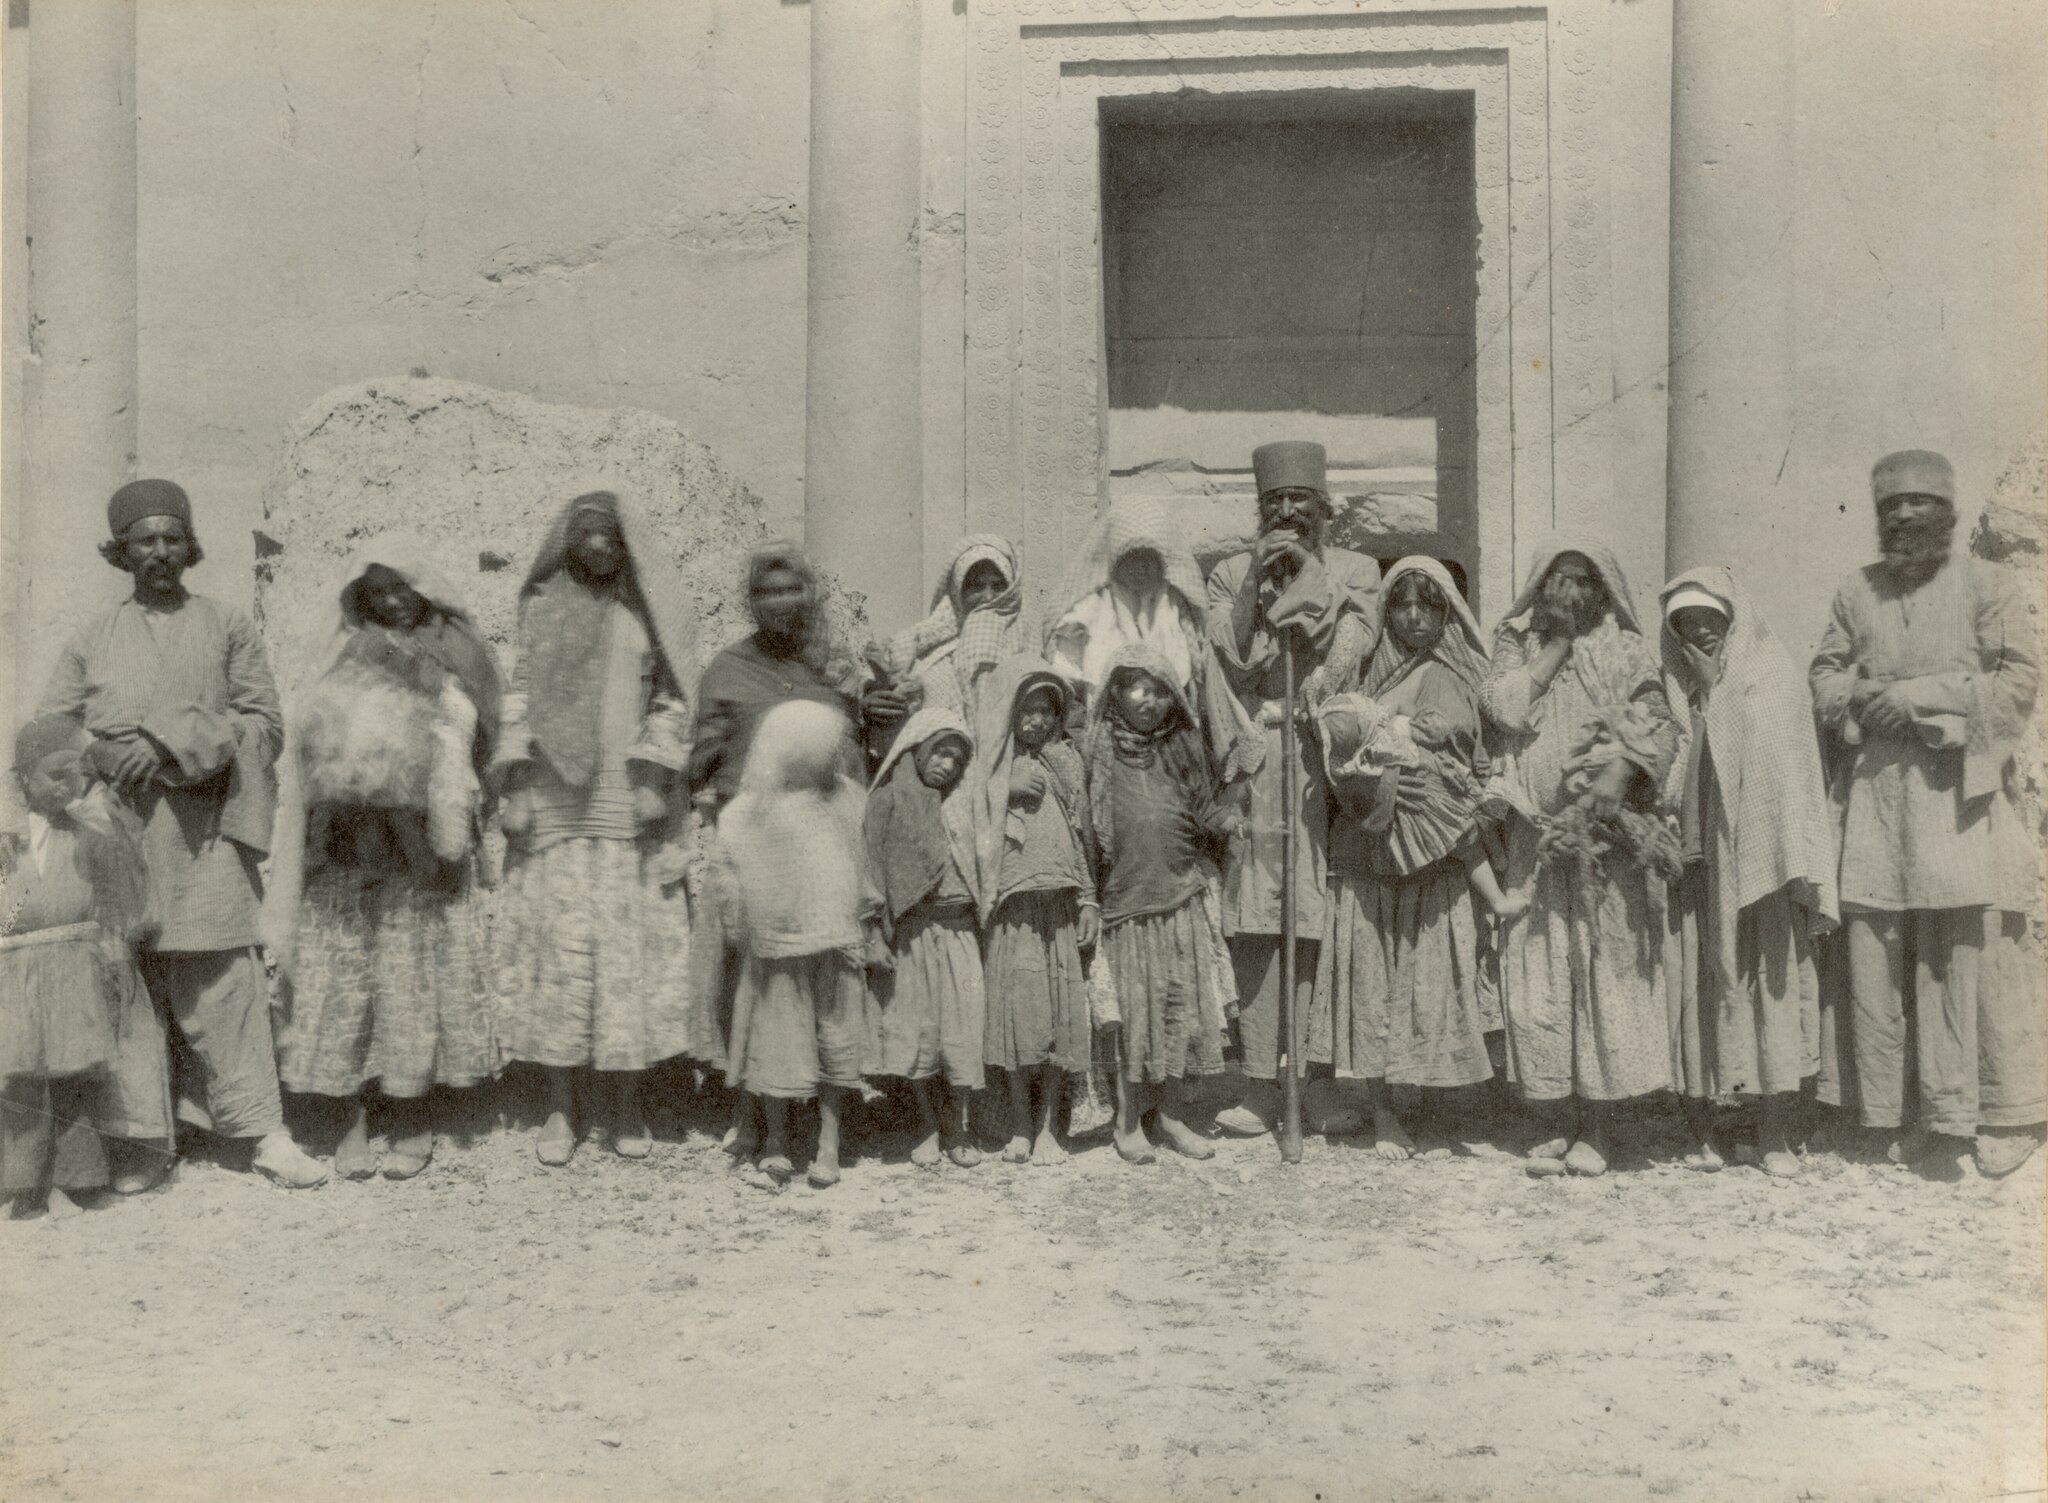
Title: KITLV A682 - Nomaden van de Kashkaï Iliat-stam bij de ruïnes van Persepolis in Iran, KITLV 81876
Description: Title: Nomaden van de Kashkaï Iliat-stam bij de ruïnes van Persepolis in Iran Author/creator: Thomson, J. Shelfmark: KITLV 81876 Subject (topical): Arabs Children Dry Regions Historical Remains Iranian Nomads Tombs Women Subject (geographic): Iran Note: Ze staan voor de tombe van de Koning van het Noorden (North-Kings-Tomb). Oud albumnr K 39 en 3/3. Former shelfmark: 100/16000/3.3.101. Language: No linguistic content Country: No place, unknown, or undetermined Published: 1891. Persistent URL: http://hdl.handle.net/1887.1/item:768646 Extent: Digital image Part of Title: KITLV A682 Persistent URL: http://hdl.handle.net/1887.1/item:886201
Date: Unknown date
Categories: People of Persepolis, Unknown date, Southeast Asian & Caribbean Images (KITLV), Leiden University Library, People of Iran in the 1890s, Persepolis in the 19th century, Photographs in Leiden University Library